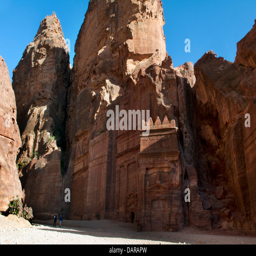
buildings dug in the rock